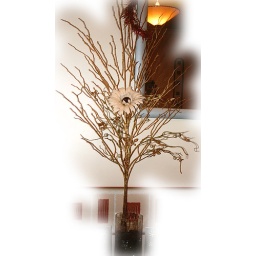
This is a photo of a fake flower in my house after a bit of photoshop it looks like this